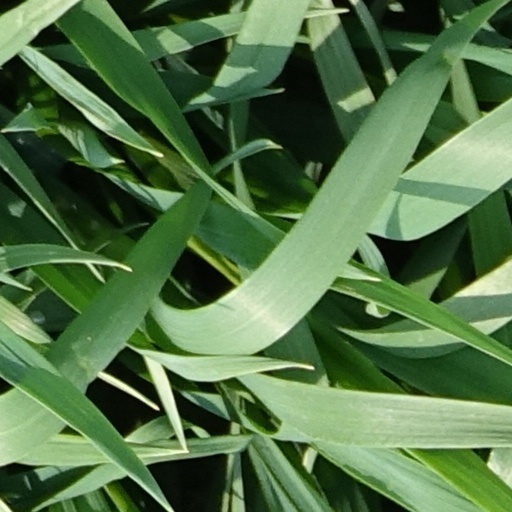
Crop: wheat